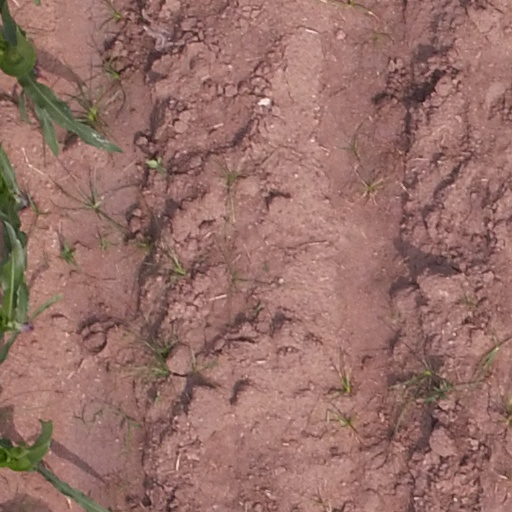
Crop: maize; corn